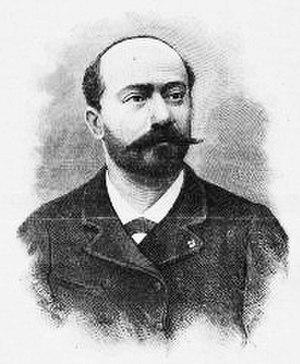
6 janvier : Miroirs de Maurice Ravel, créé par Ricardo Viñes à Paris.